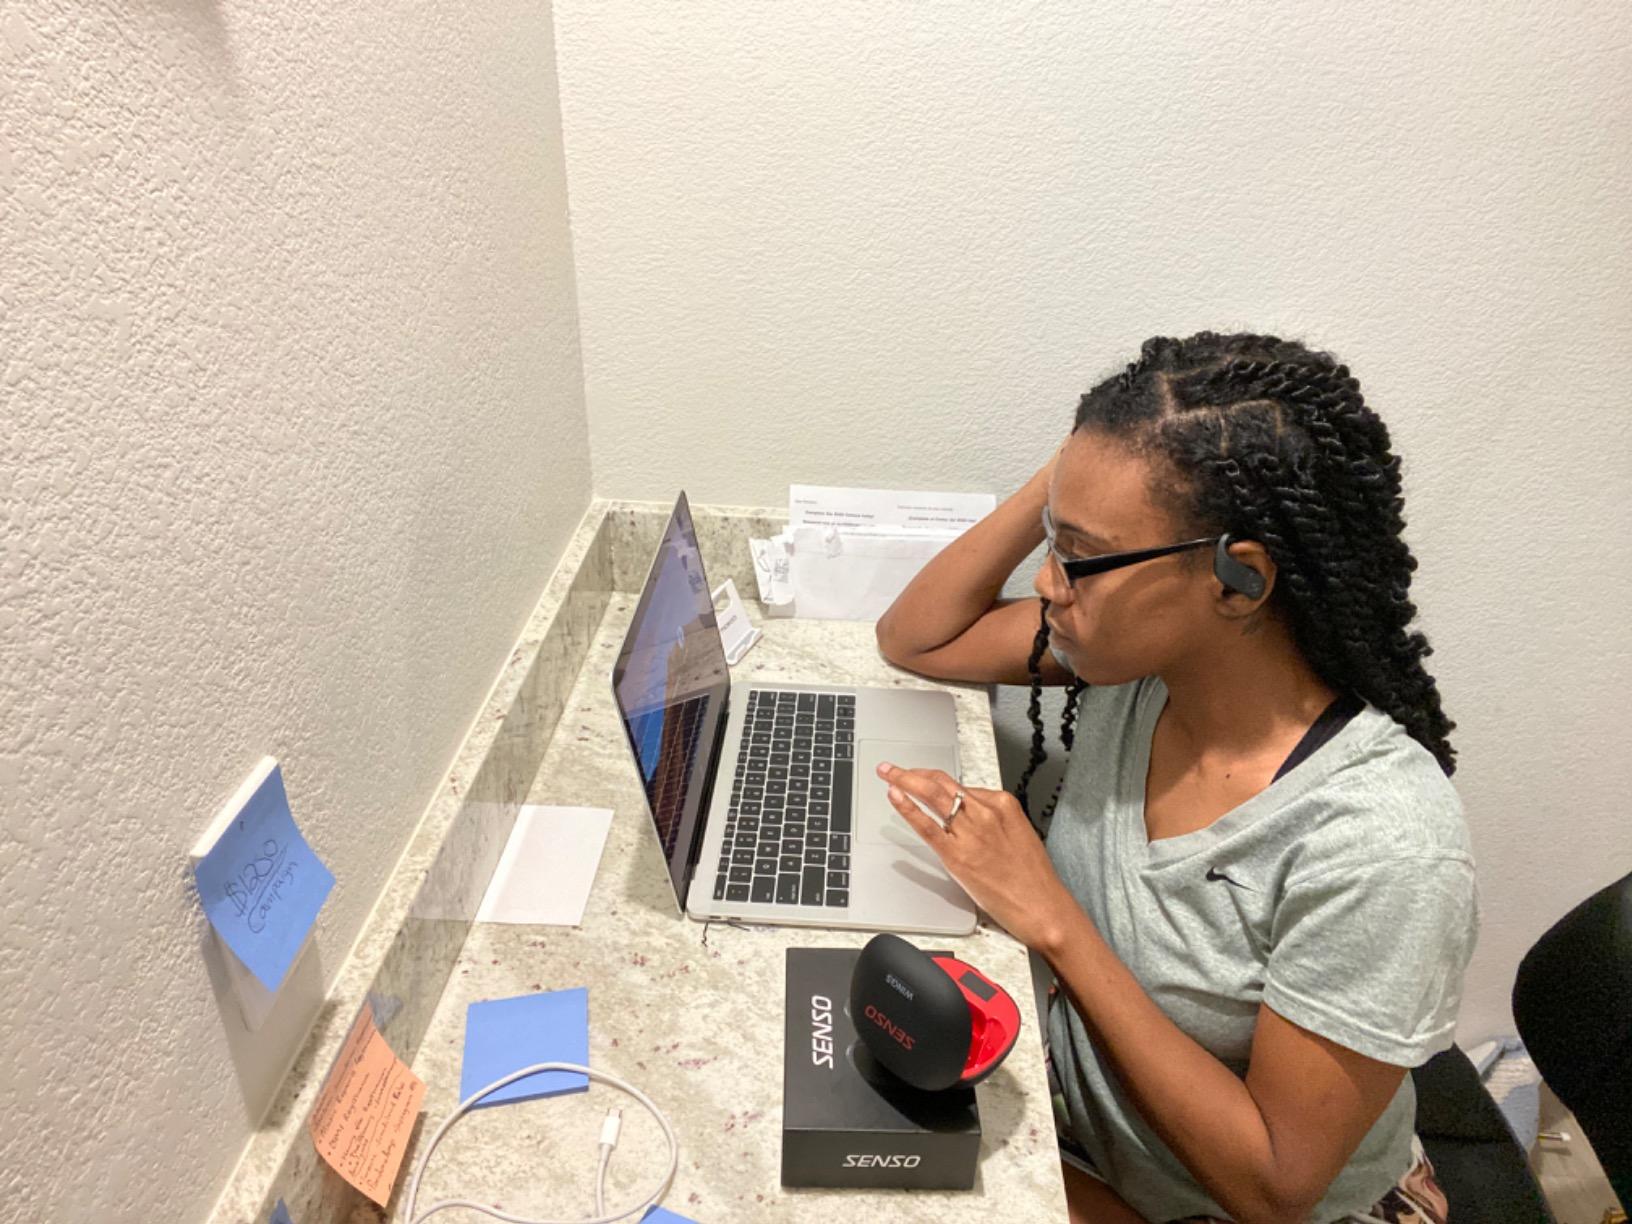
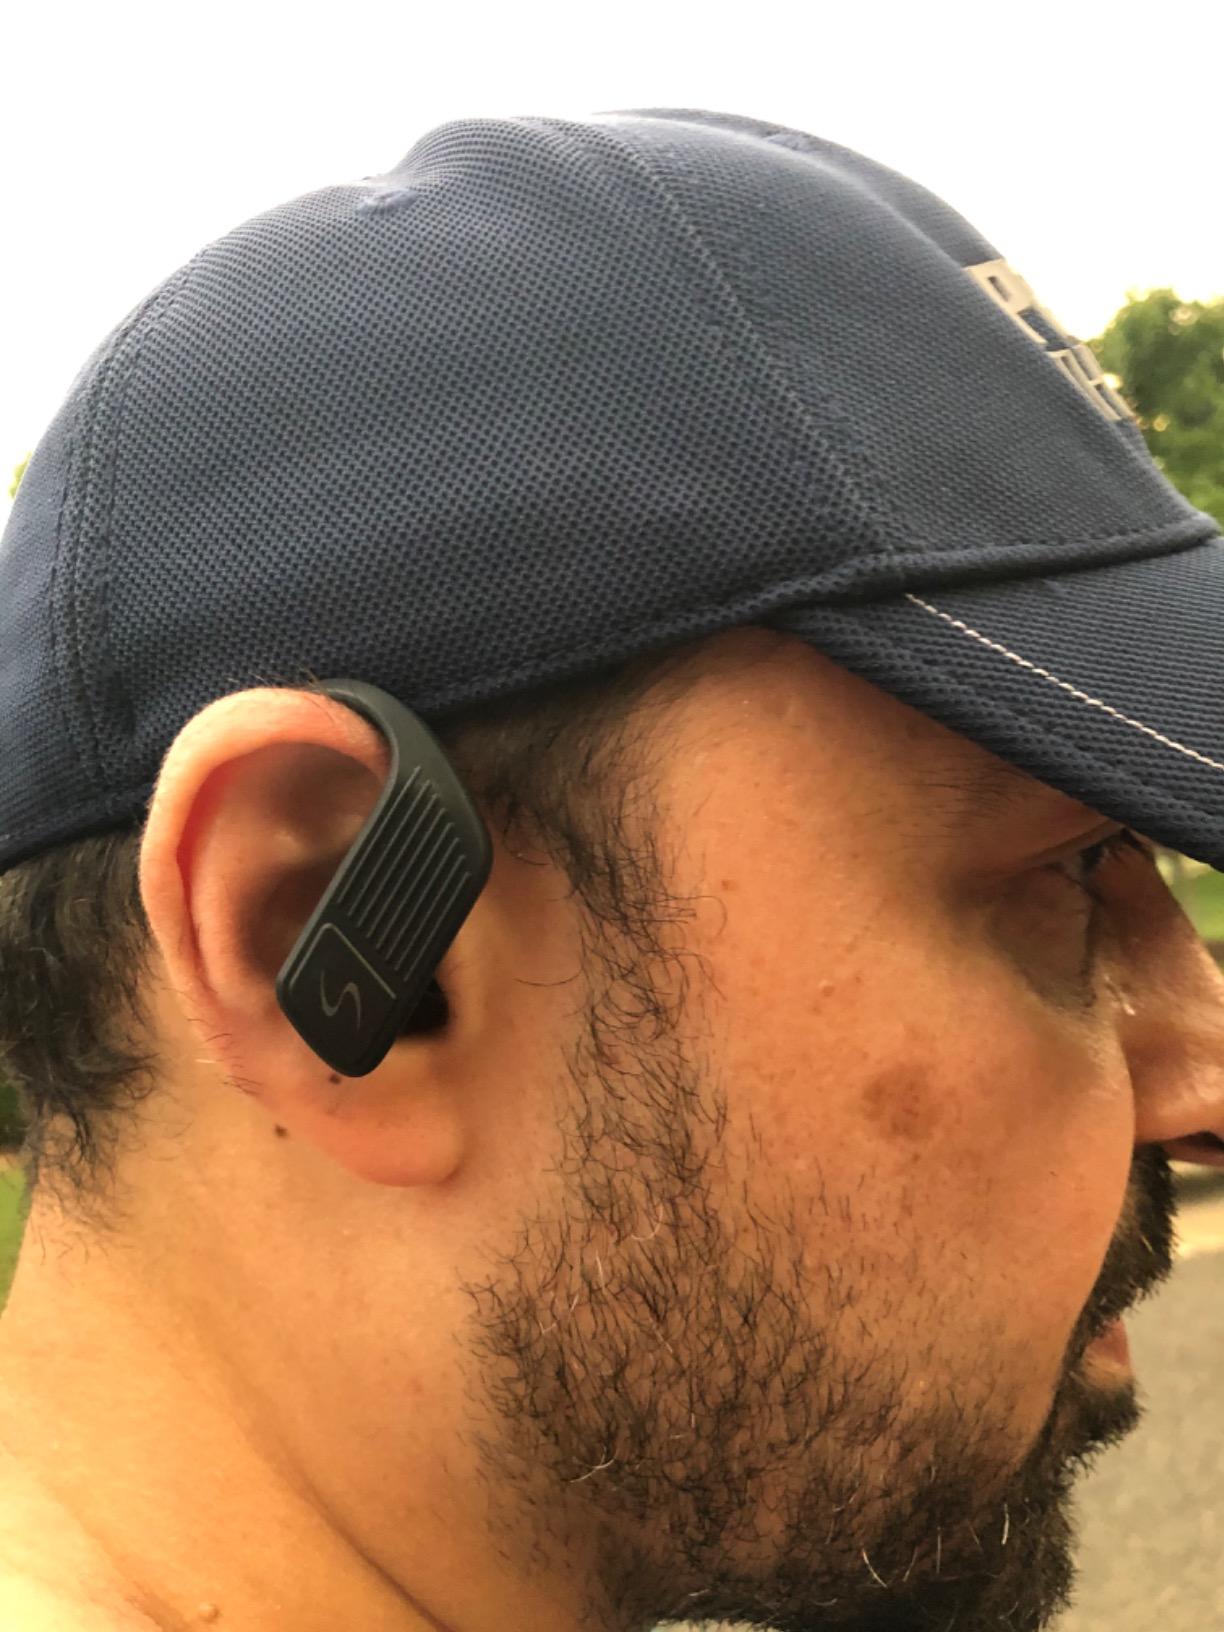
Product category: earbuds
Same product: yes